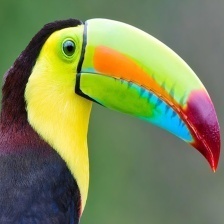
Species: TOUCHAN
Scientific name: RAMPHASTIDAE
ImageNet parent category: toucan